Metropolitan State Hospital (California)

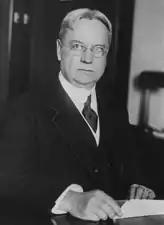
Hiram Johnson was governor of California and appropriated the funds necessary to build the hospital.

In June 1913, based on a study by a group of Los Angeles County Psychiatrists who had projected a need for a Los Angeles area hospital, Governor Hiram Johnson signed Senate Bill No. 739 on June 7, 1913 appropriating authority and funds to create a second state hospital in Southern California for the reception and treatment of California's increasing population of persons with psychiatric disabilities. Three potential sites for the new facility were considered: Beverly Hills, Signal Hill, and Norwalk. The decision to place the hospital in Norwalk was prompted primarily because of its location, with easy access to good roads and railroad service. At its largest, the hospital had a total of 392.30 acres.